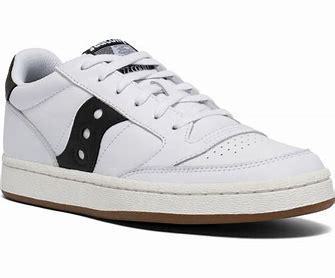
Brand: Saucony
Model: Jazz Court